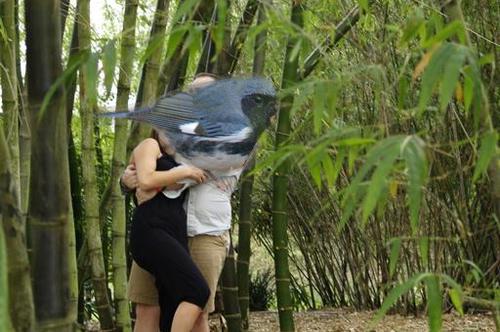
Bird species: Black_throated_Blue_Warbler
Bird type: landbird
Background: land